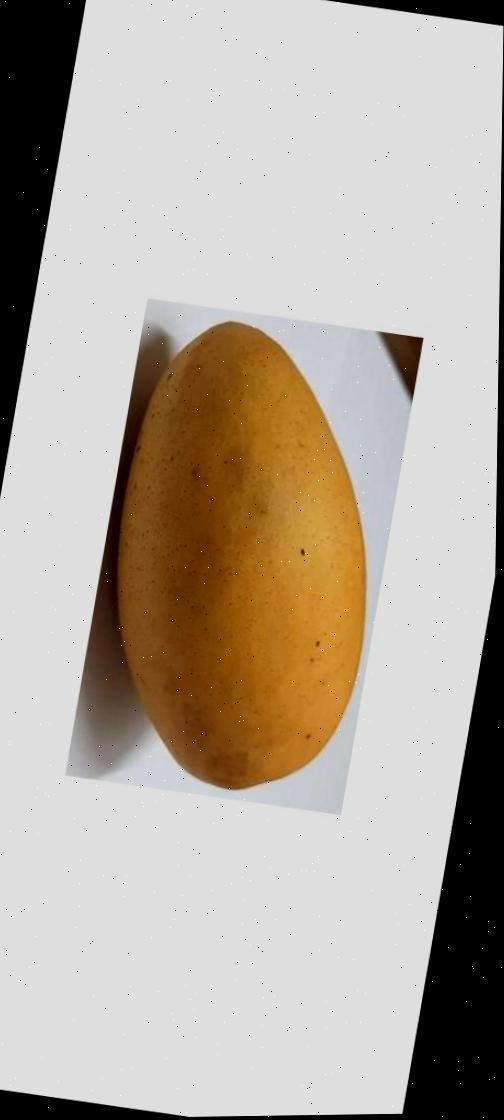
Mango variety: Katimon